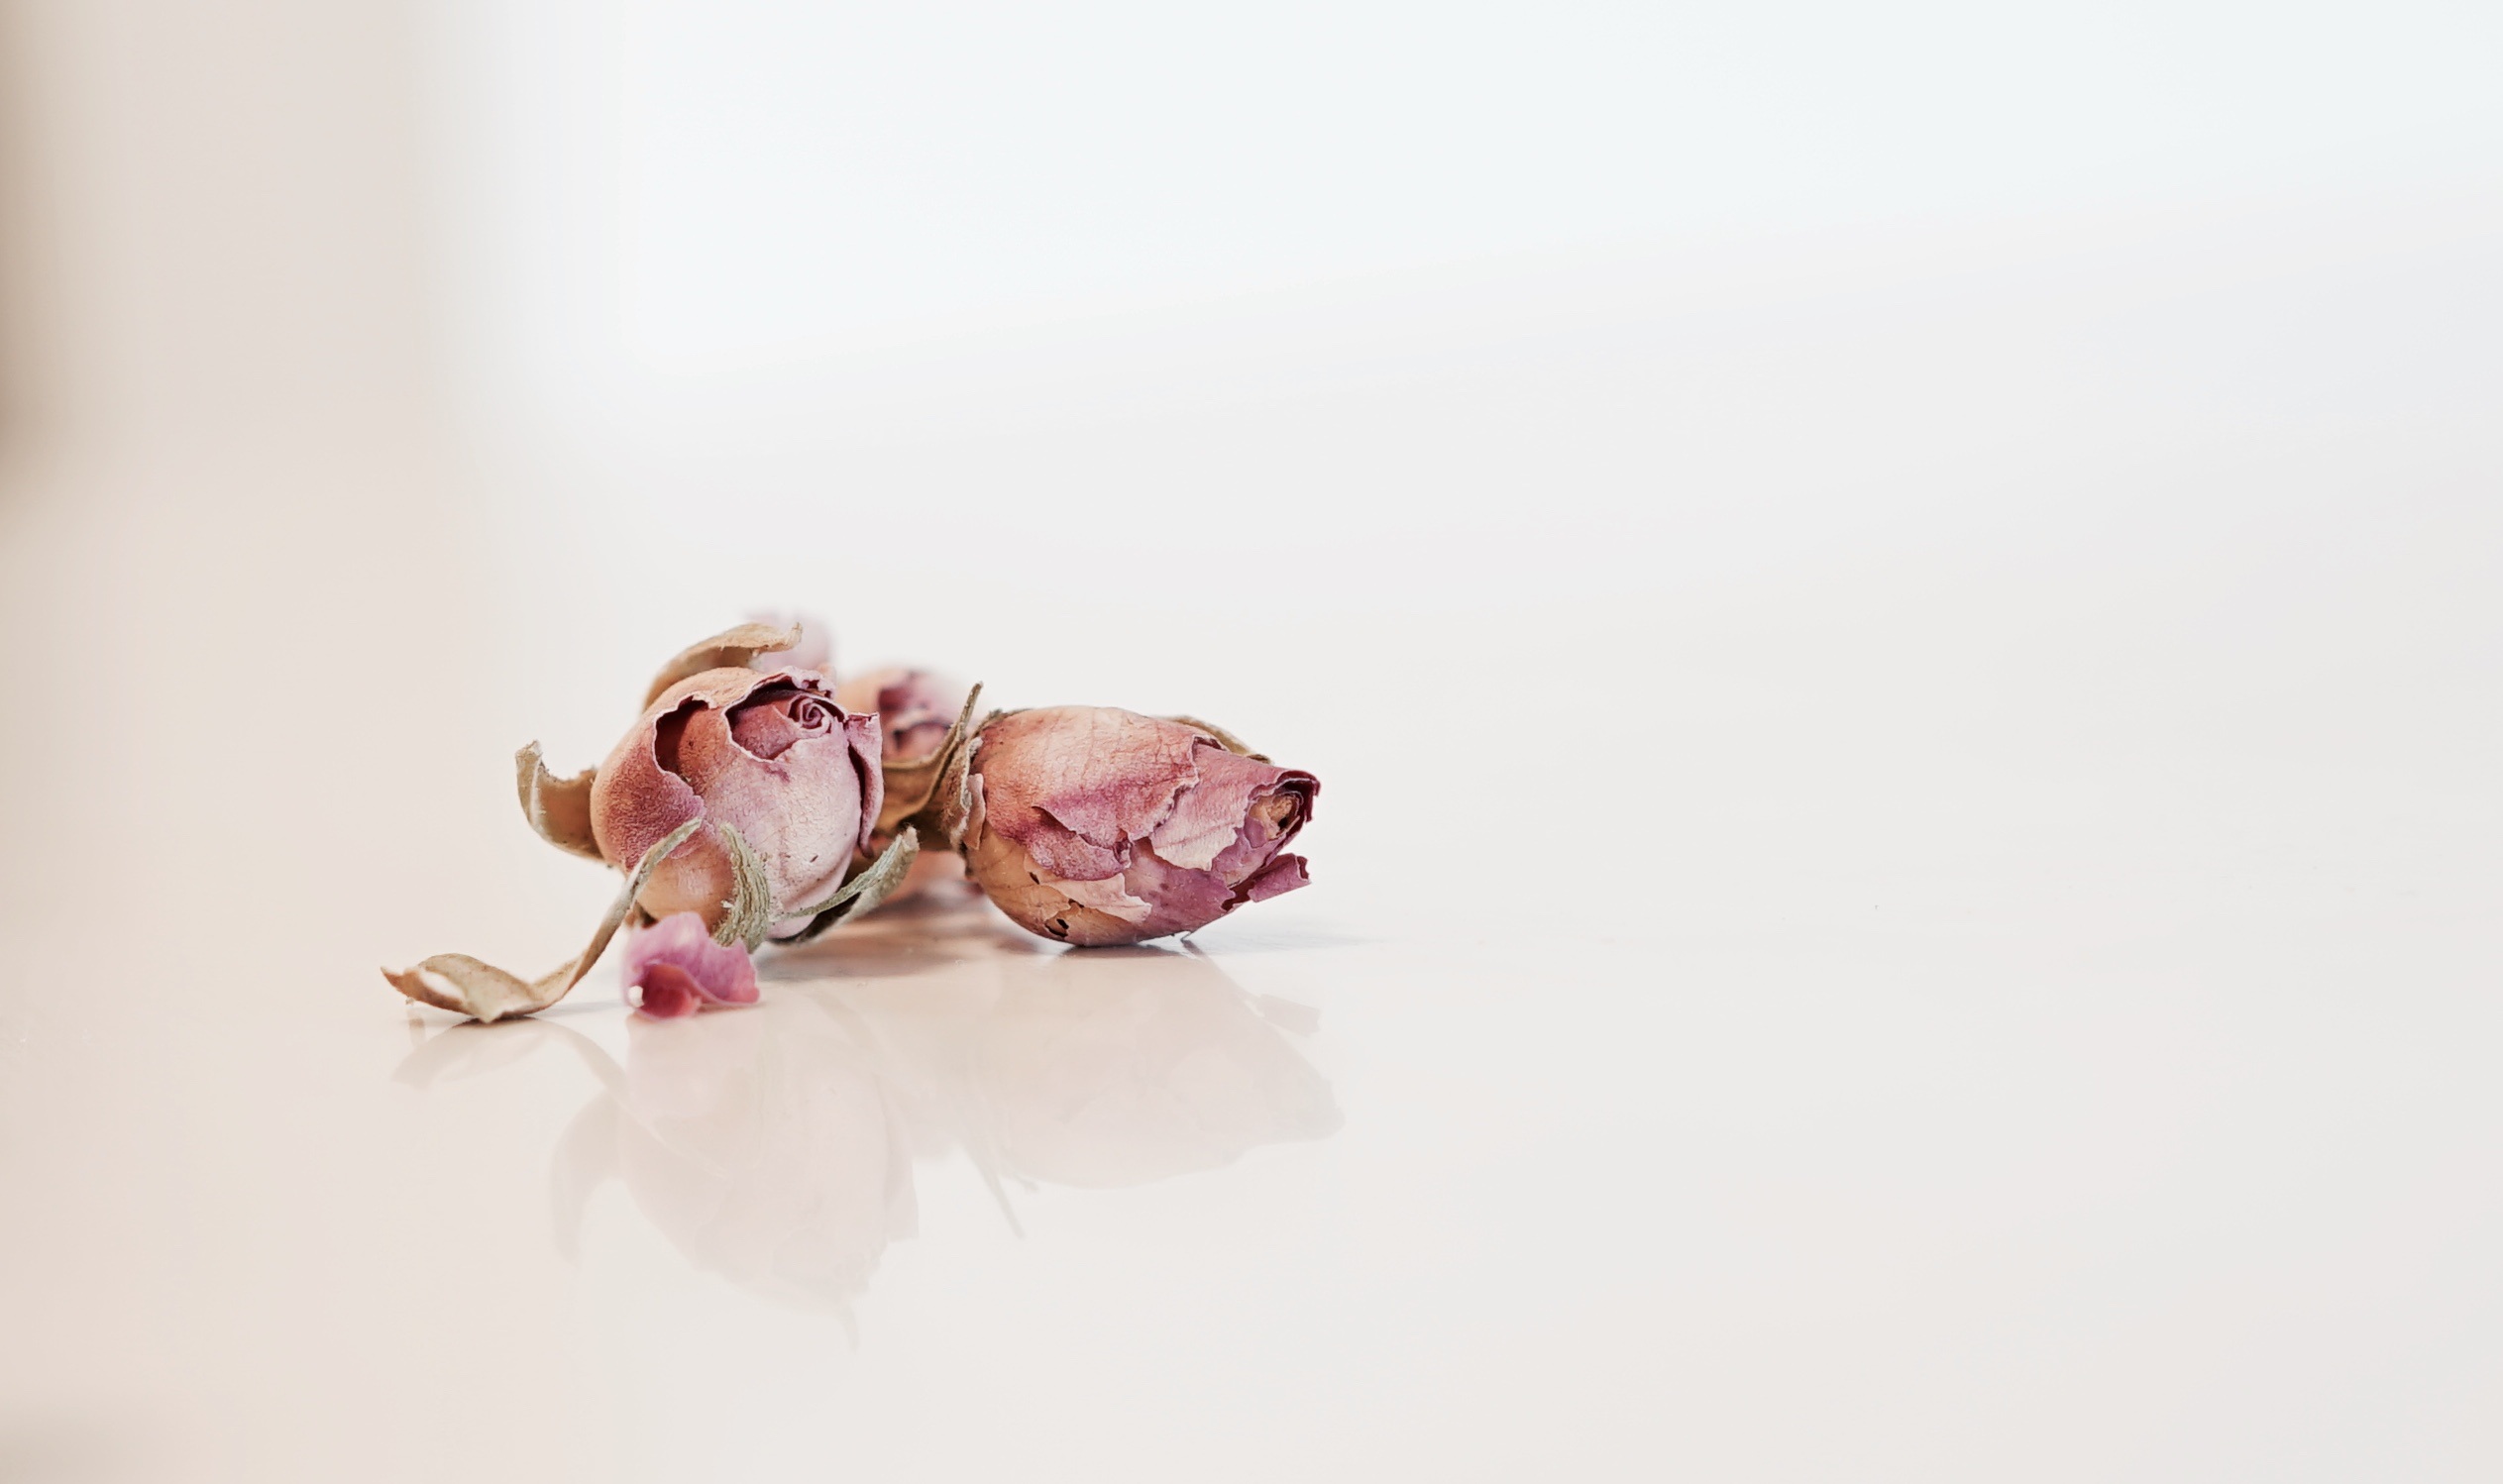
hand, plant, photography, flower, petal, love, rose, spring, pink, pedal, rose tea, valentines